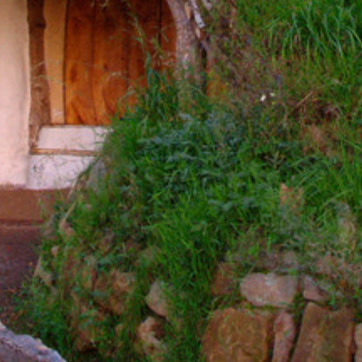
Material: foliage